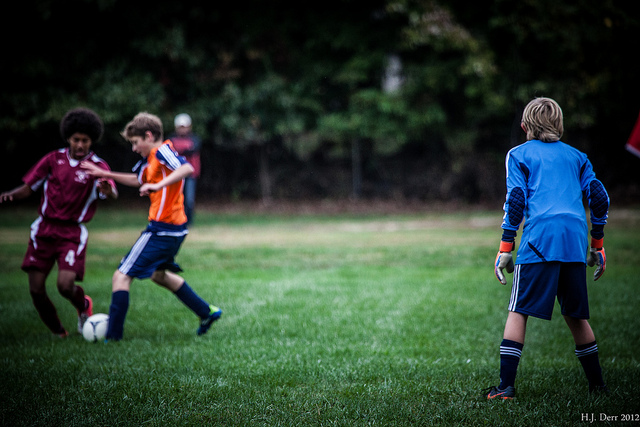
những đứa trẻ đang chơi bóng đá trên sân cỏ